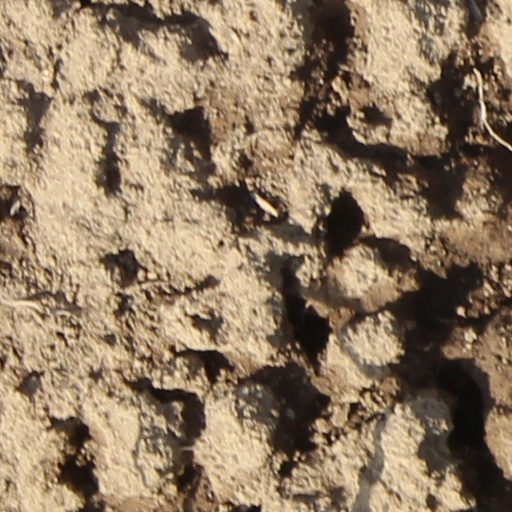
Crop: wheat